LNER Class K4

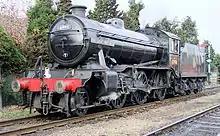
LNER Class K4 class 2-6-0 steam locomotive No. 61994 "The Great Marquess" stands at Loughborough during the Great Central Railway's Steam Gala January 2011. This was the engine's final outing on the railway before returning to Scotland.

One of the six strong class has survived into preservation, following the efforts of the late Viscount Garnock, who purchased No. 61994 "The Great Marquess" from British Rail (BR) and had the engine overhauled to working order. Based at Leeds No. 3442 undertook railtour work until forced into retirement by the ban imposed on steam working by BR in 1968. From 1972 No. 3442 was stored on the Severn Valley Railway (SVR) until 1980 when it was overhauled. In the mid 2000s, No. 3442 was bought by John Cameron and the locomotive left the SVR for overhaul at Crewe.